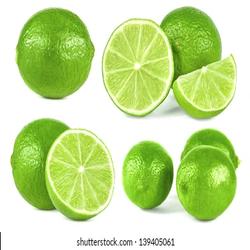
Label: Lemon